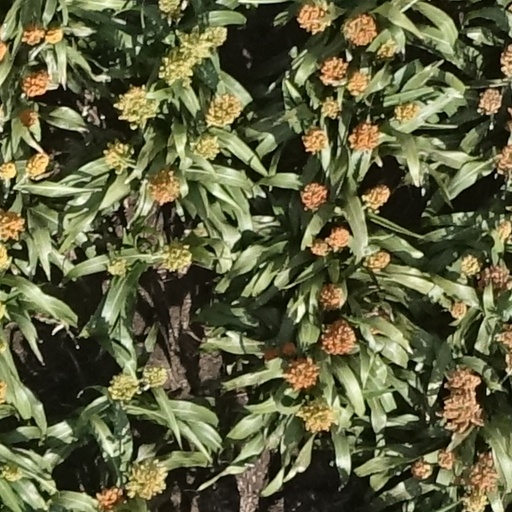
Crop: sorghum